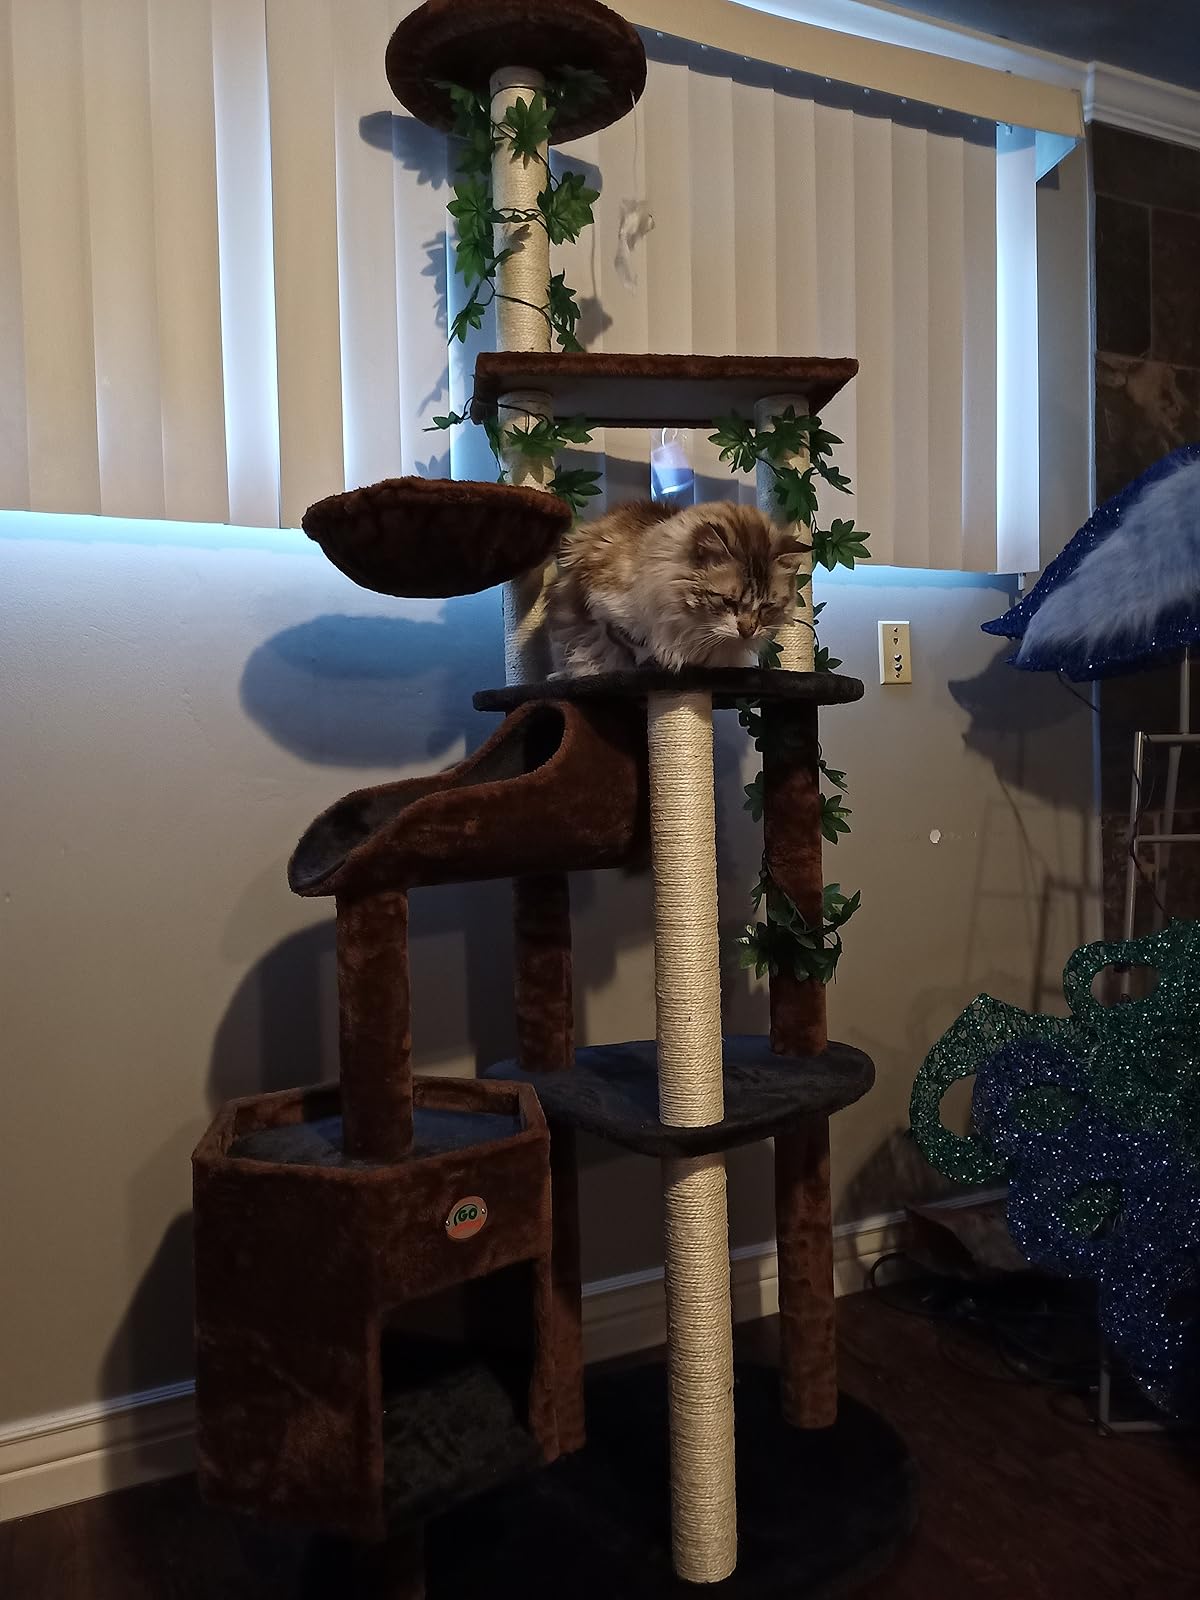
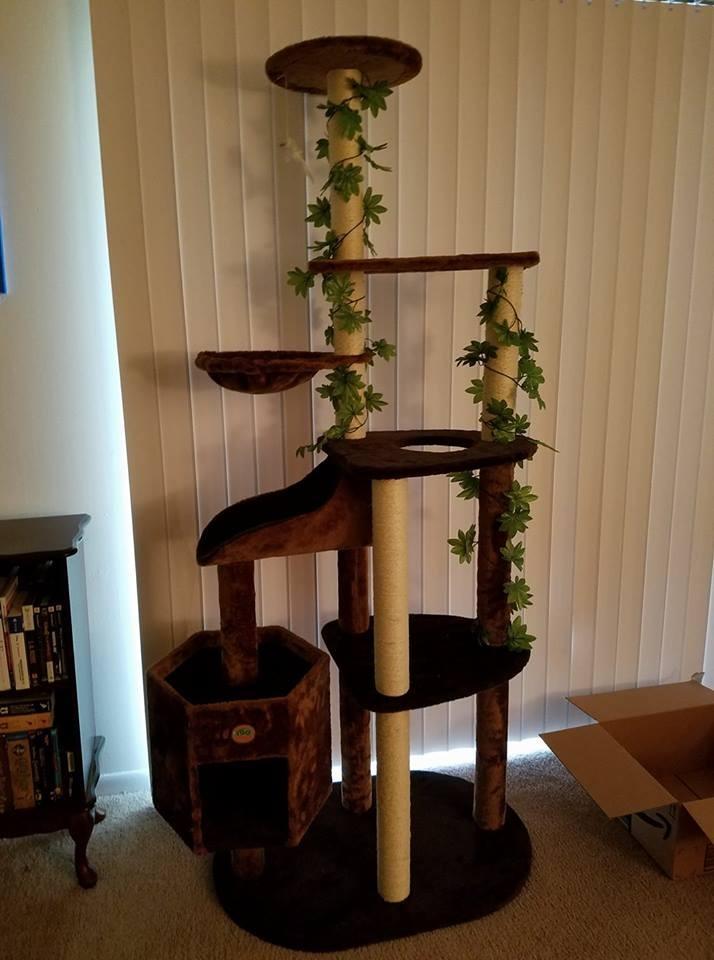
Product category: items_cat tree
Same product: yes